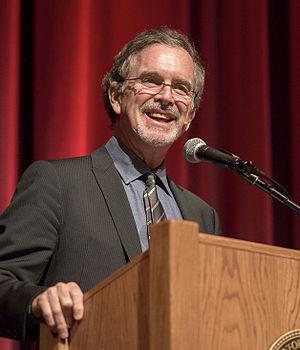
Un comic strip, ou simplement strip, est une bande dessinée de quelques cases disposées en une bande le plus souvent horizontale. Ce nom provient de la juxtaposition des termes anglais « comic » et « strip ».
La bande dessinée aux États-Unis apparaît en 1842 mais il faut attendre le développement de la presse écrite pour que celle-ci se développe. En effet, les éditeurs de journaux proposent dans les dernières pages des quotidiens des comic strips qui servent entre autres à fidéliser le lecteur.